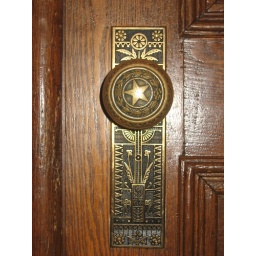
Everything in the capitol building was custom for the building, including the door handles